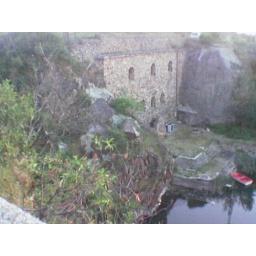
big wall beside a lake